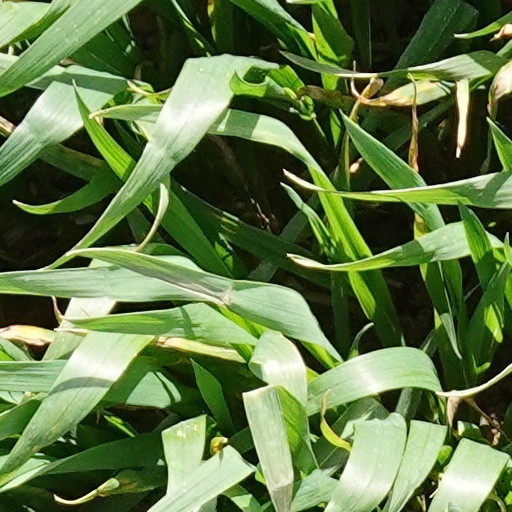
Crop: wheat